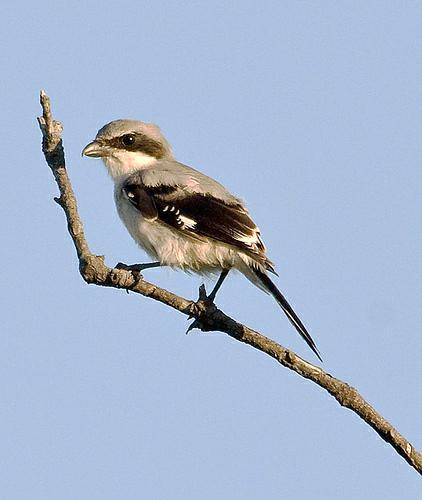
A photo of a loggerhead shrike